Travel visa

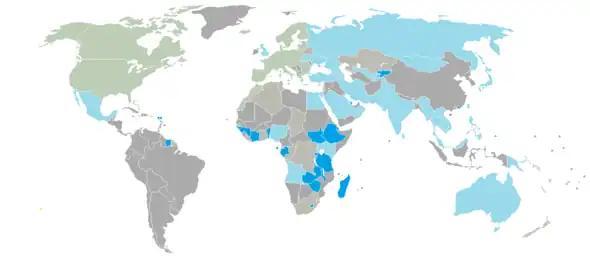
Electronic visas

An electronic visa (e-Visa or eVisa) is stored in a computer and is linked to the passport number so no label, sticker, or stamp is placed in the passport before travel. The application is done over the internet, and the receipt acts as a visa, which can be printed or stored on a mobile device.